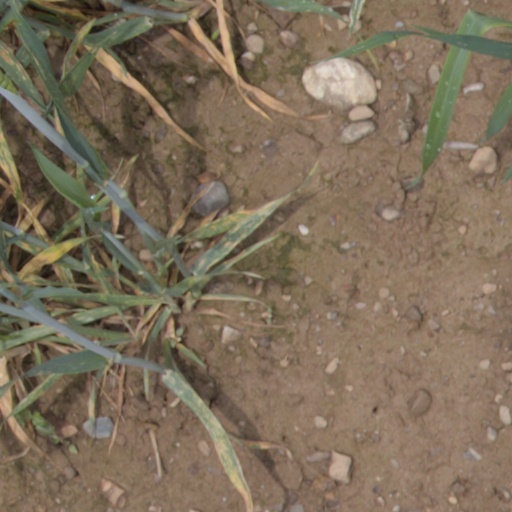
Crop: wheat